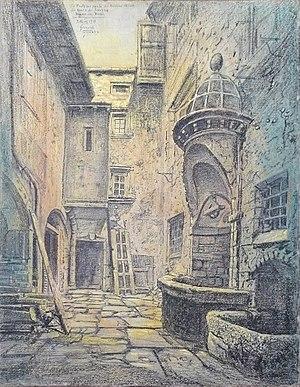
Combes F. - Charcoal, enhanced with pastel - Le Puits qui parle des Anciens Palais des Ducs de Savoie, Bourg en Bresse, rue du Gouvernement - 64,5x50cm